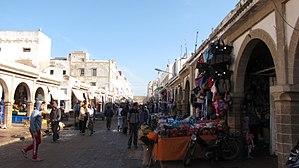
Une médina, désigne la partie ancienne d'une ville par opposition aux quartiers modernes de type européen. Ce terme est surtout employé dans les pays du Maghreb et dans une moindre mesure au Machrek, en Espagne, en Afrique de l'Ouest, en Afrique de l'Est et dans la Méditerranée, notamment à Malte. En raison de leur patrimoine et des savoir-faire qu'elles abritent, un certain nombre de médinas sont inscrites au patrimoine mondial par l'UNESCO, notamment en Afrique du Nord. La médina de Fès est la plus grande du monde
La médina d'Essaouira, en berbère, Mogdura, en portugais, Mogadur, en espagnol, Mogador, en français, surnommée « le Saint-Malo marocain », ou la « cité des vents », est une médina marocaine, centre historique d'Essaouira, sur la côte Atlantique du Maroc. Considérée à ce jour comme une des villes portuaires les plus pittoresques du Maroc, la médina est un des hauts lieux du tourisme au Maroc, inscrite aux monuments historiques du Maroc, et au Patrimoine mondial de l'UNESCO depuis 2001.